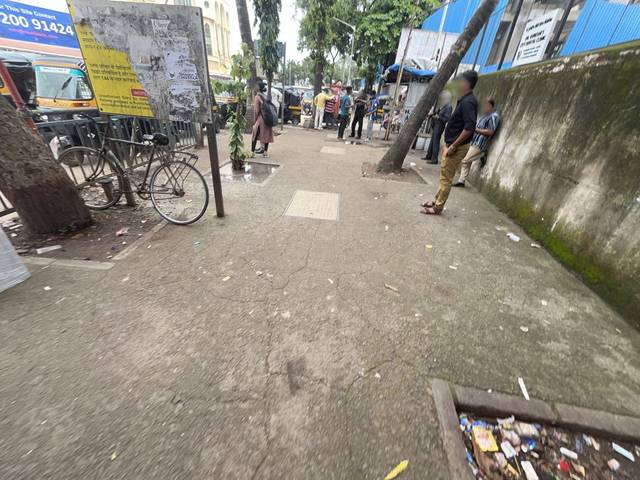
Region: India
Coordinates: 19.055, 72.84